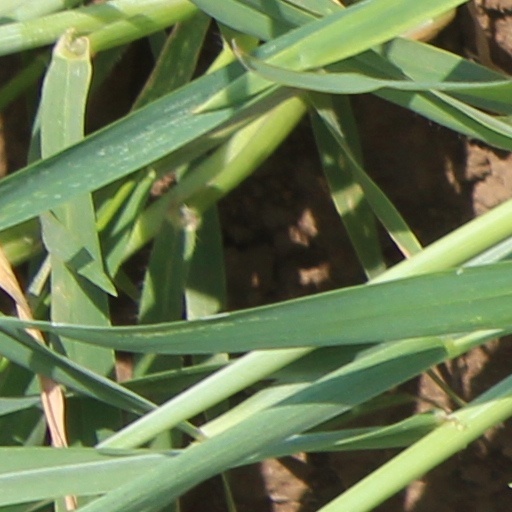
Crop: wheat